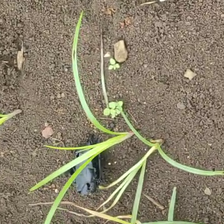
Weed species: Lavhala_(Cyperus_Rotundus)